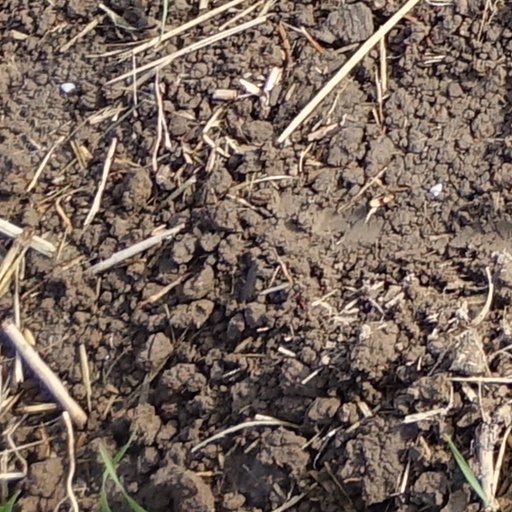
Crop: wheat